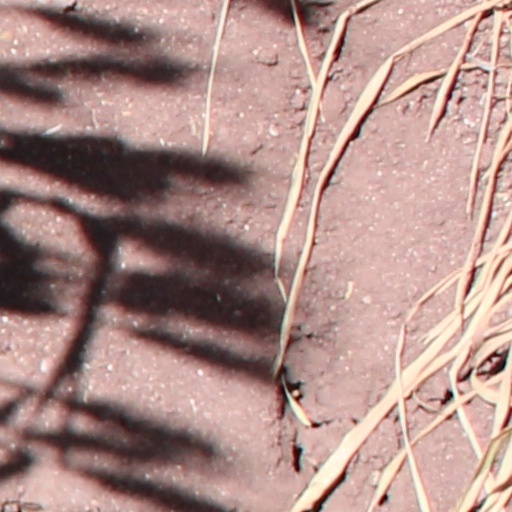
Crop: wheat